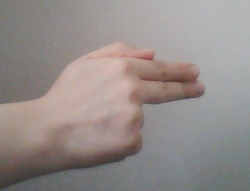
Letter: ghain